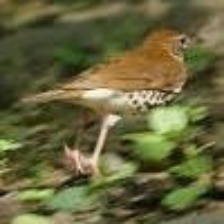
Species: WOOD THRUSH
Scientific name: HYLOCICHLA MUSTELINA